Algeria

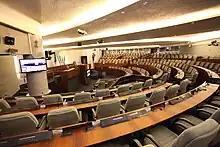
The People's National Assembly

In December 1991 the Islamic Salvation Front dominated the first of two rounds of legislative elections. Fearing the election of an Islamist government, the authorities intervened on 11 January 1992, cancelling the elections. Bendjedid resigned and a High Council of State was installed to act as the Presidency. It banned the FIS, triggering a civil insurgency between the Front's armed wing, the Armed Islamic Group, and the national armed forces, in which more than 100,000 people are thought to have died. The Islamist militants conducted a violent campaign of civilian massacres. At several points in the conflict, the situation in Algeria became a point of international concern, most notably during the crisis surrounding Air France Flight 8969, a hijacking perpetrated by the Armed Islamic Group. The Armed Islamic Group declared a ceasefire in October 1997.